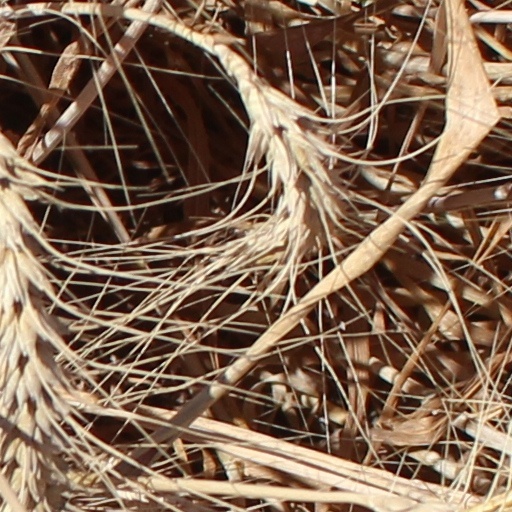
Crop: wheat